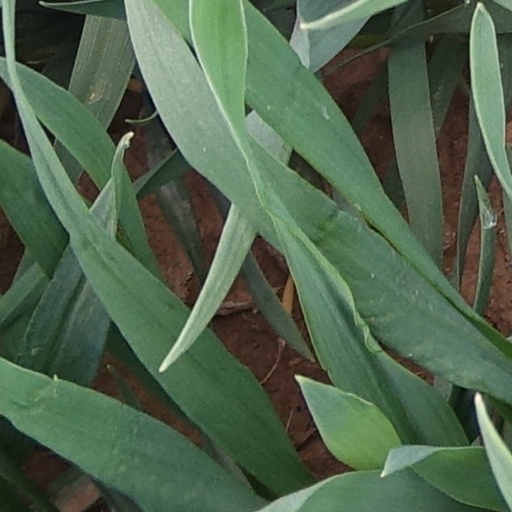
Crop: wheat